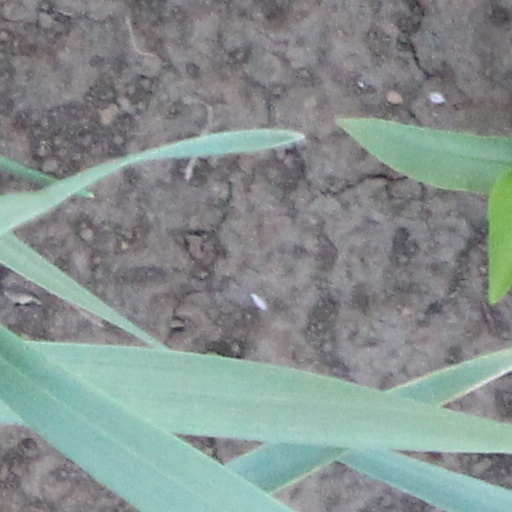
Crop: wheat